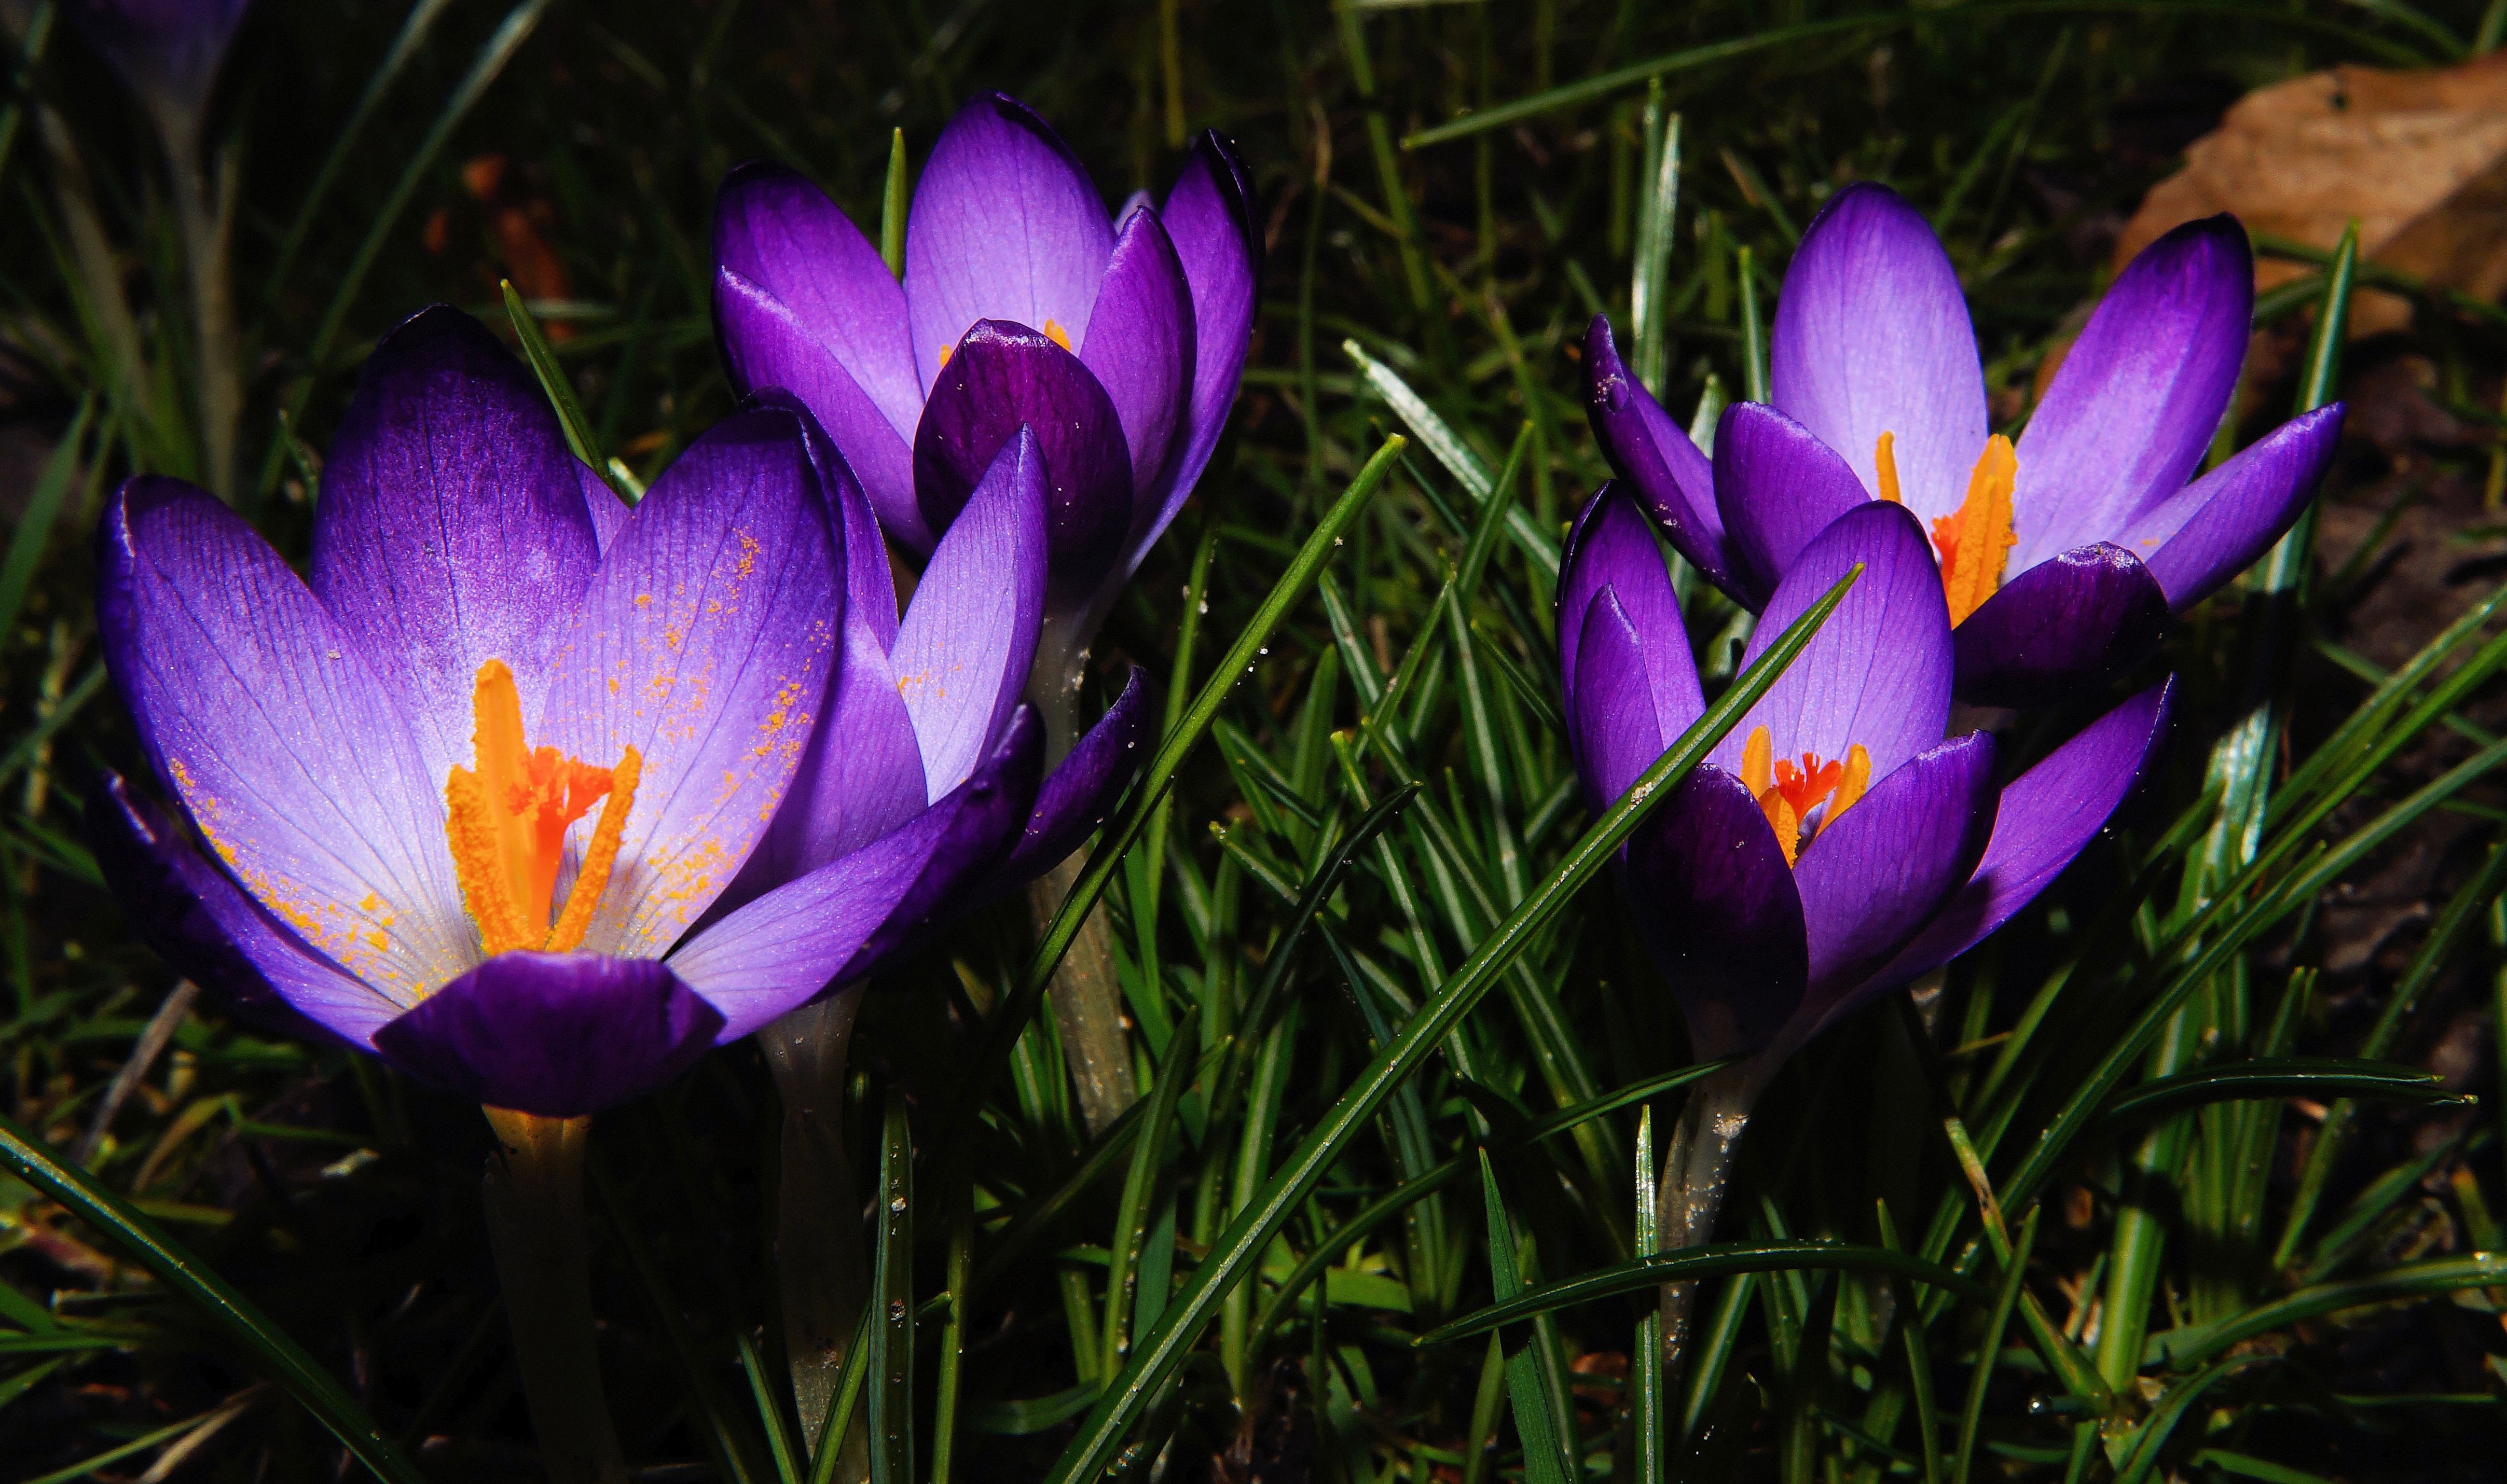
nature, plant, flower, purple, petal, spring, botany, close, flora, wildflower, flowers, crocus, spring flowers, flower meadow, macro photography, flowering plant, b hen, land plant, iris family